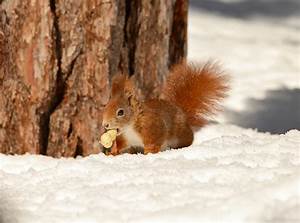
Label: squirrel